Bassa people (Liberia)

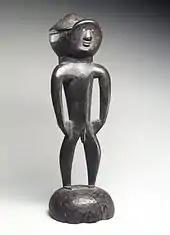
A lid carved from wood, embedded with glass by an early 20th century Bassa artist.

The linguistic evidence and oral traditions of these geographically diverse, small yet significant group suggests that their name "Bassa" may be related to "Bassa Sooh Nyombe" which means "Father Stone's people". Early European traders had trouble pronouncing the entire phrase, and the shorter form Bassa has been used in Western literature ever since.